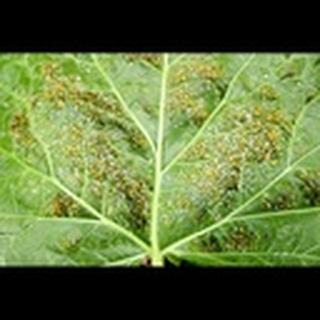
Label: cotton_aphids